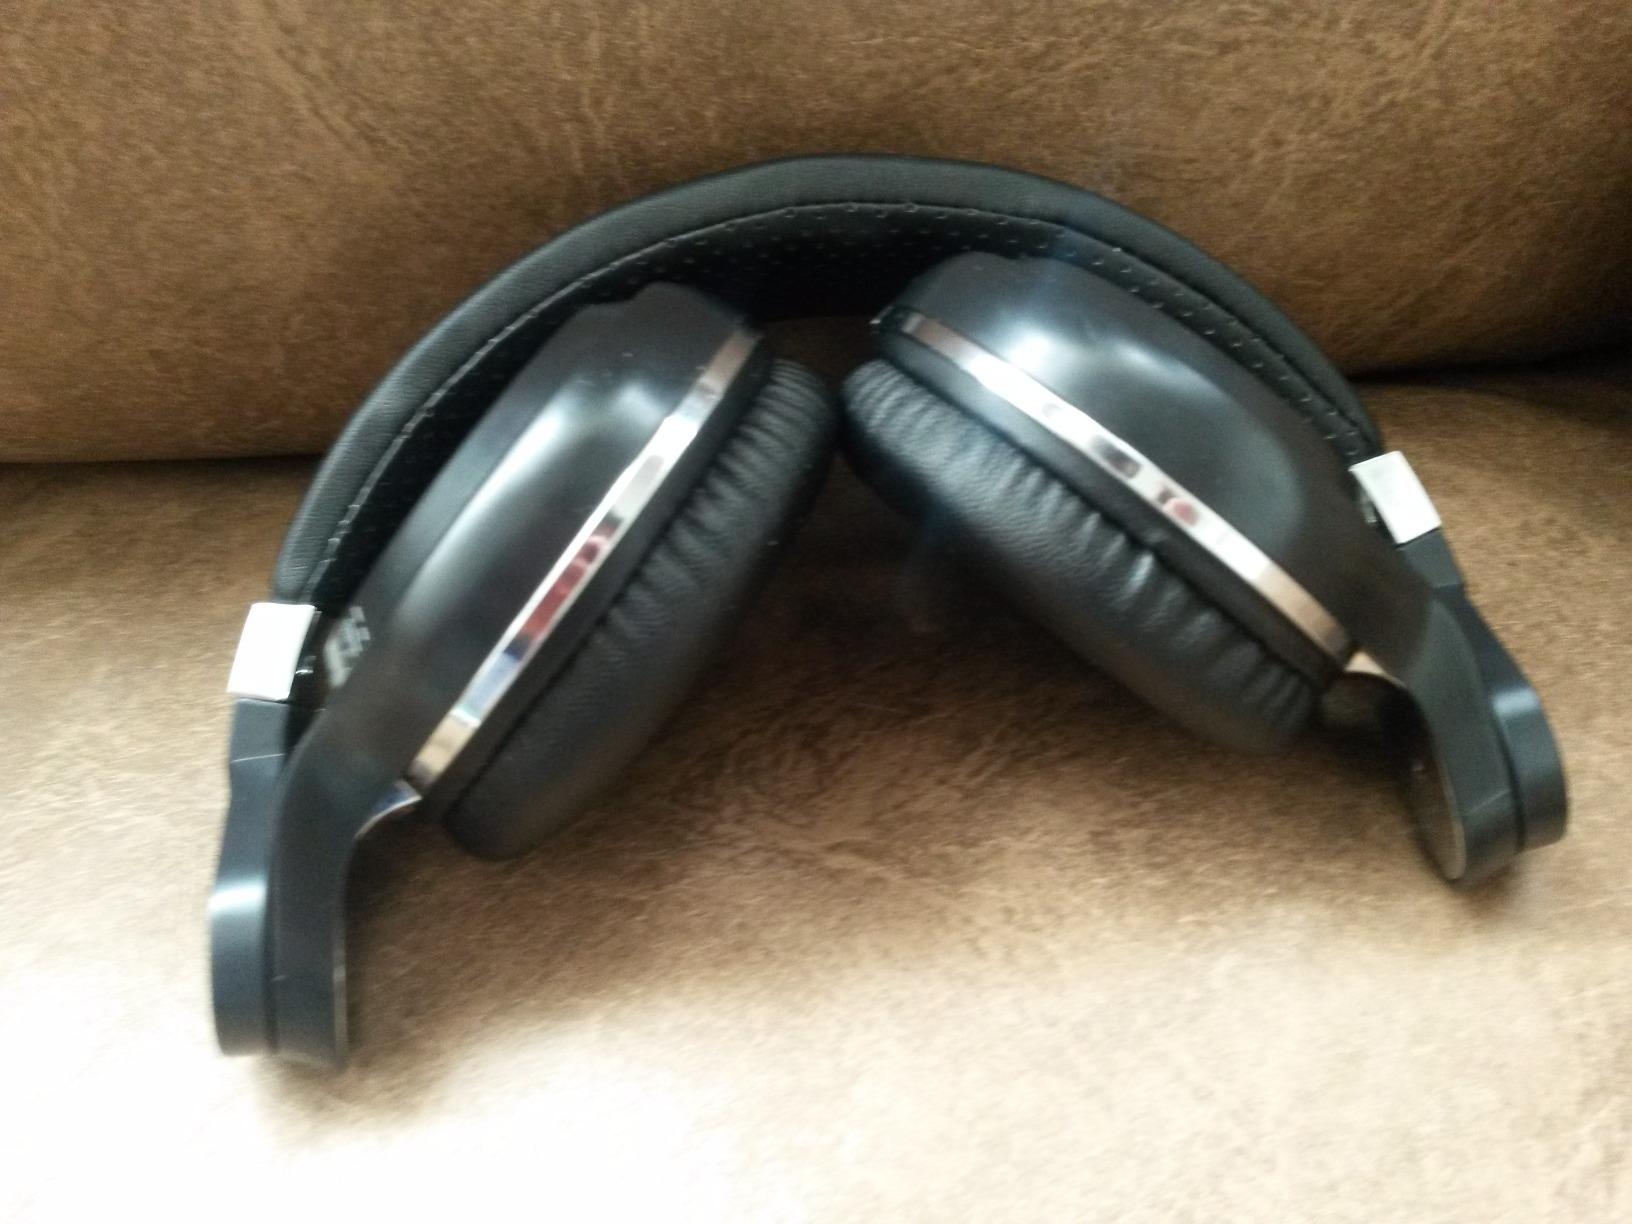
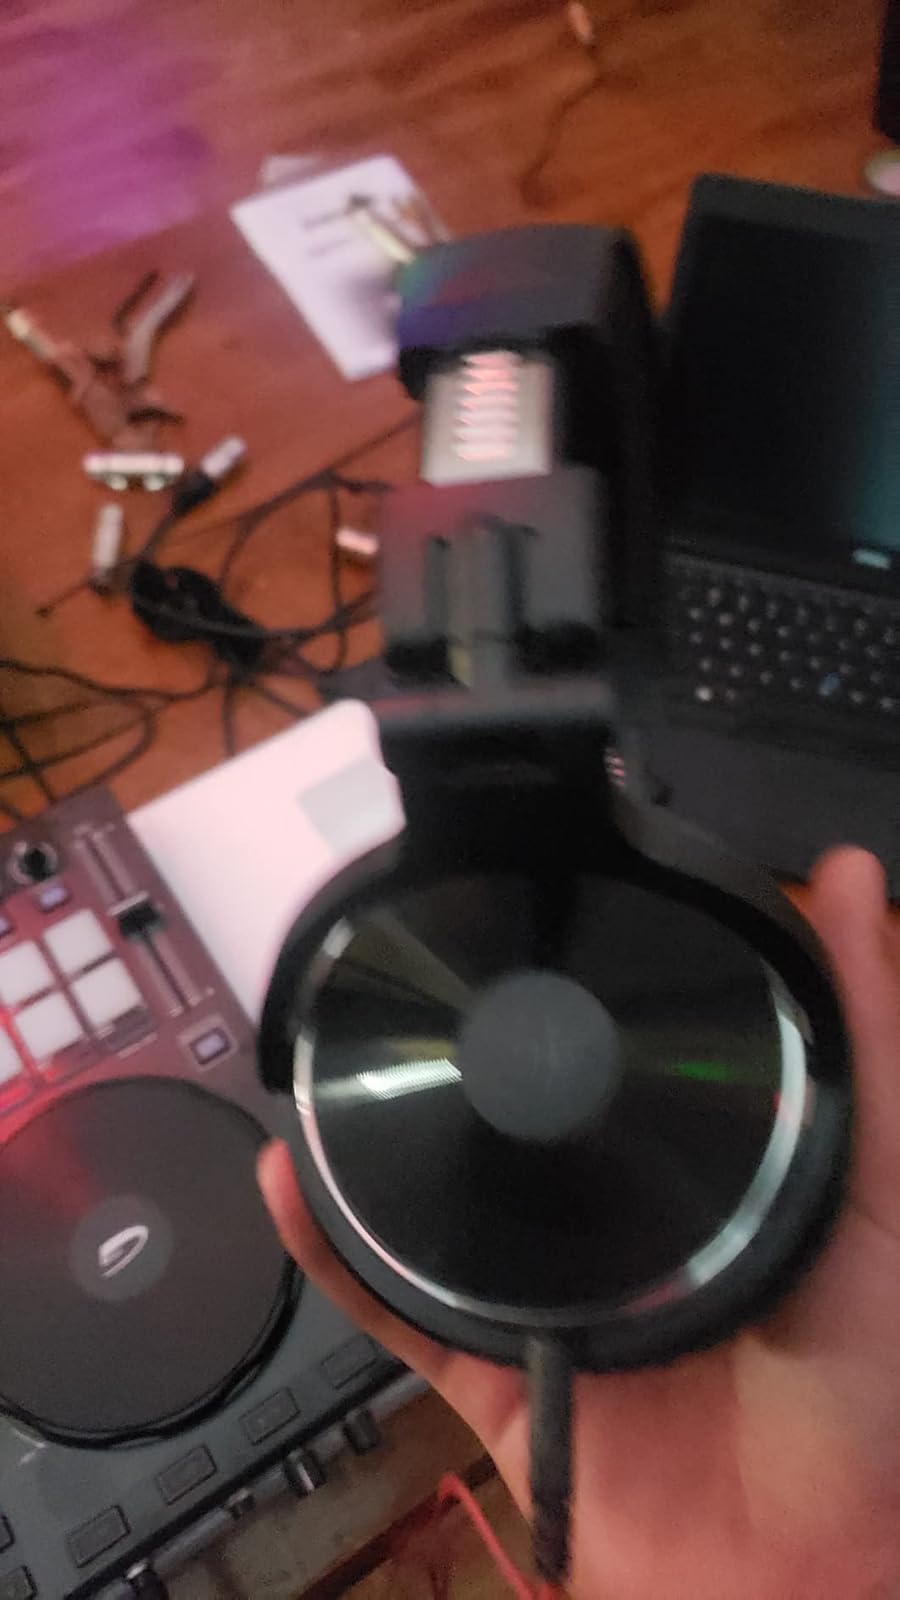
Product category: headphones
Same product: no